Area denial artillery munition

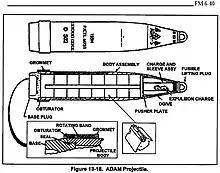
FM 6-40 depiction of the M731 155mm projectile, featuring bisected view and close up of an individual M72 land mine

Area denial artillery munition (ADAM) is a family of United States land mines and 155 mm artillery projectiles.